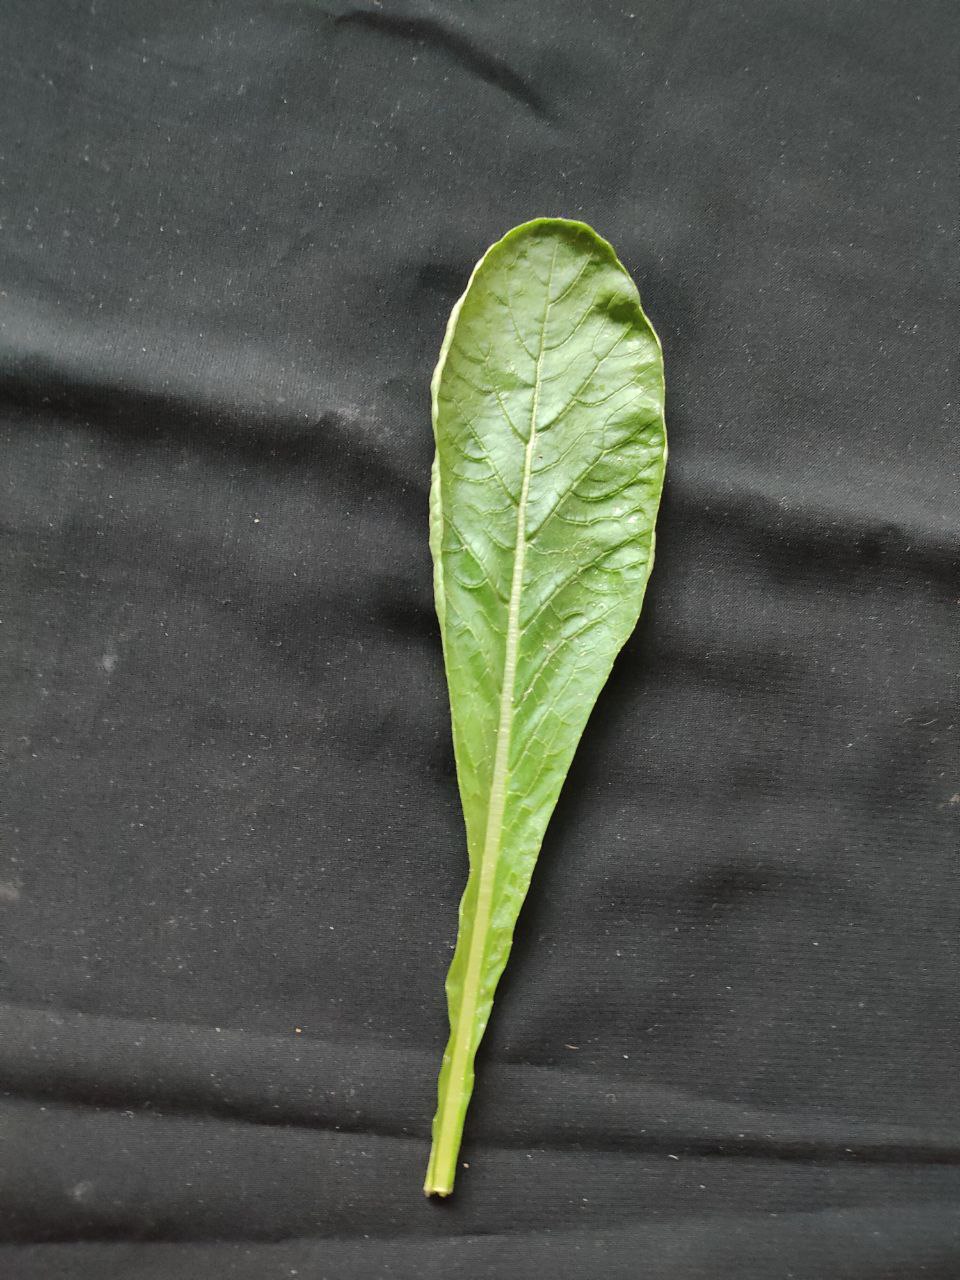
Label: Fresh leaf